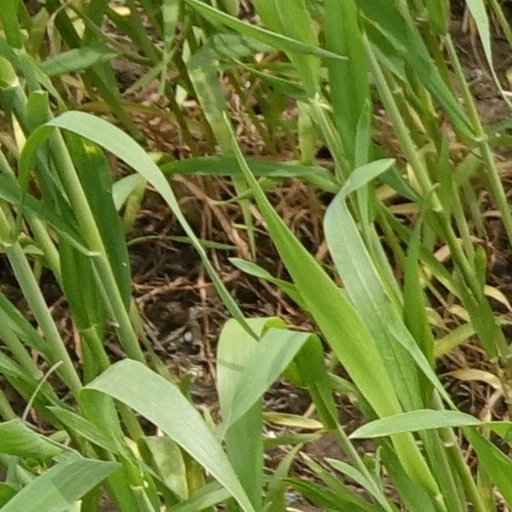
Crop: wheat